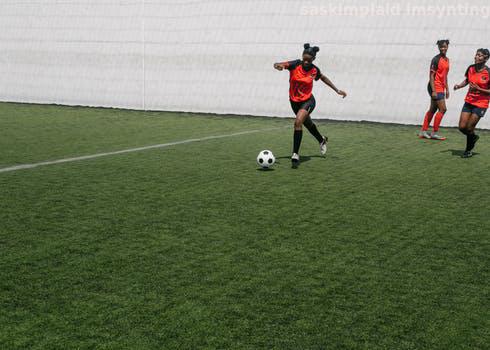
Label: Watermark